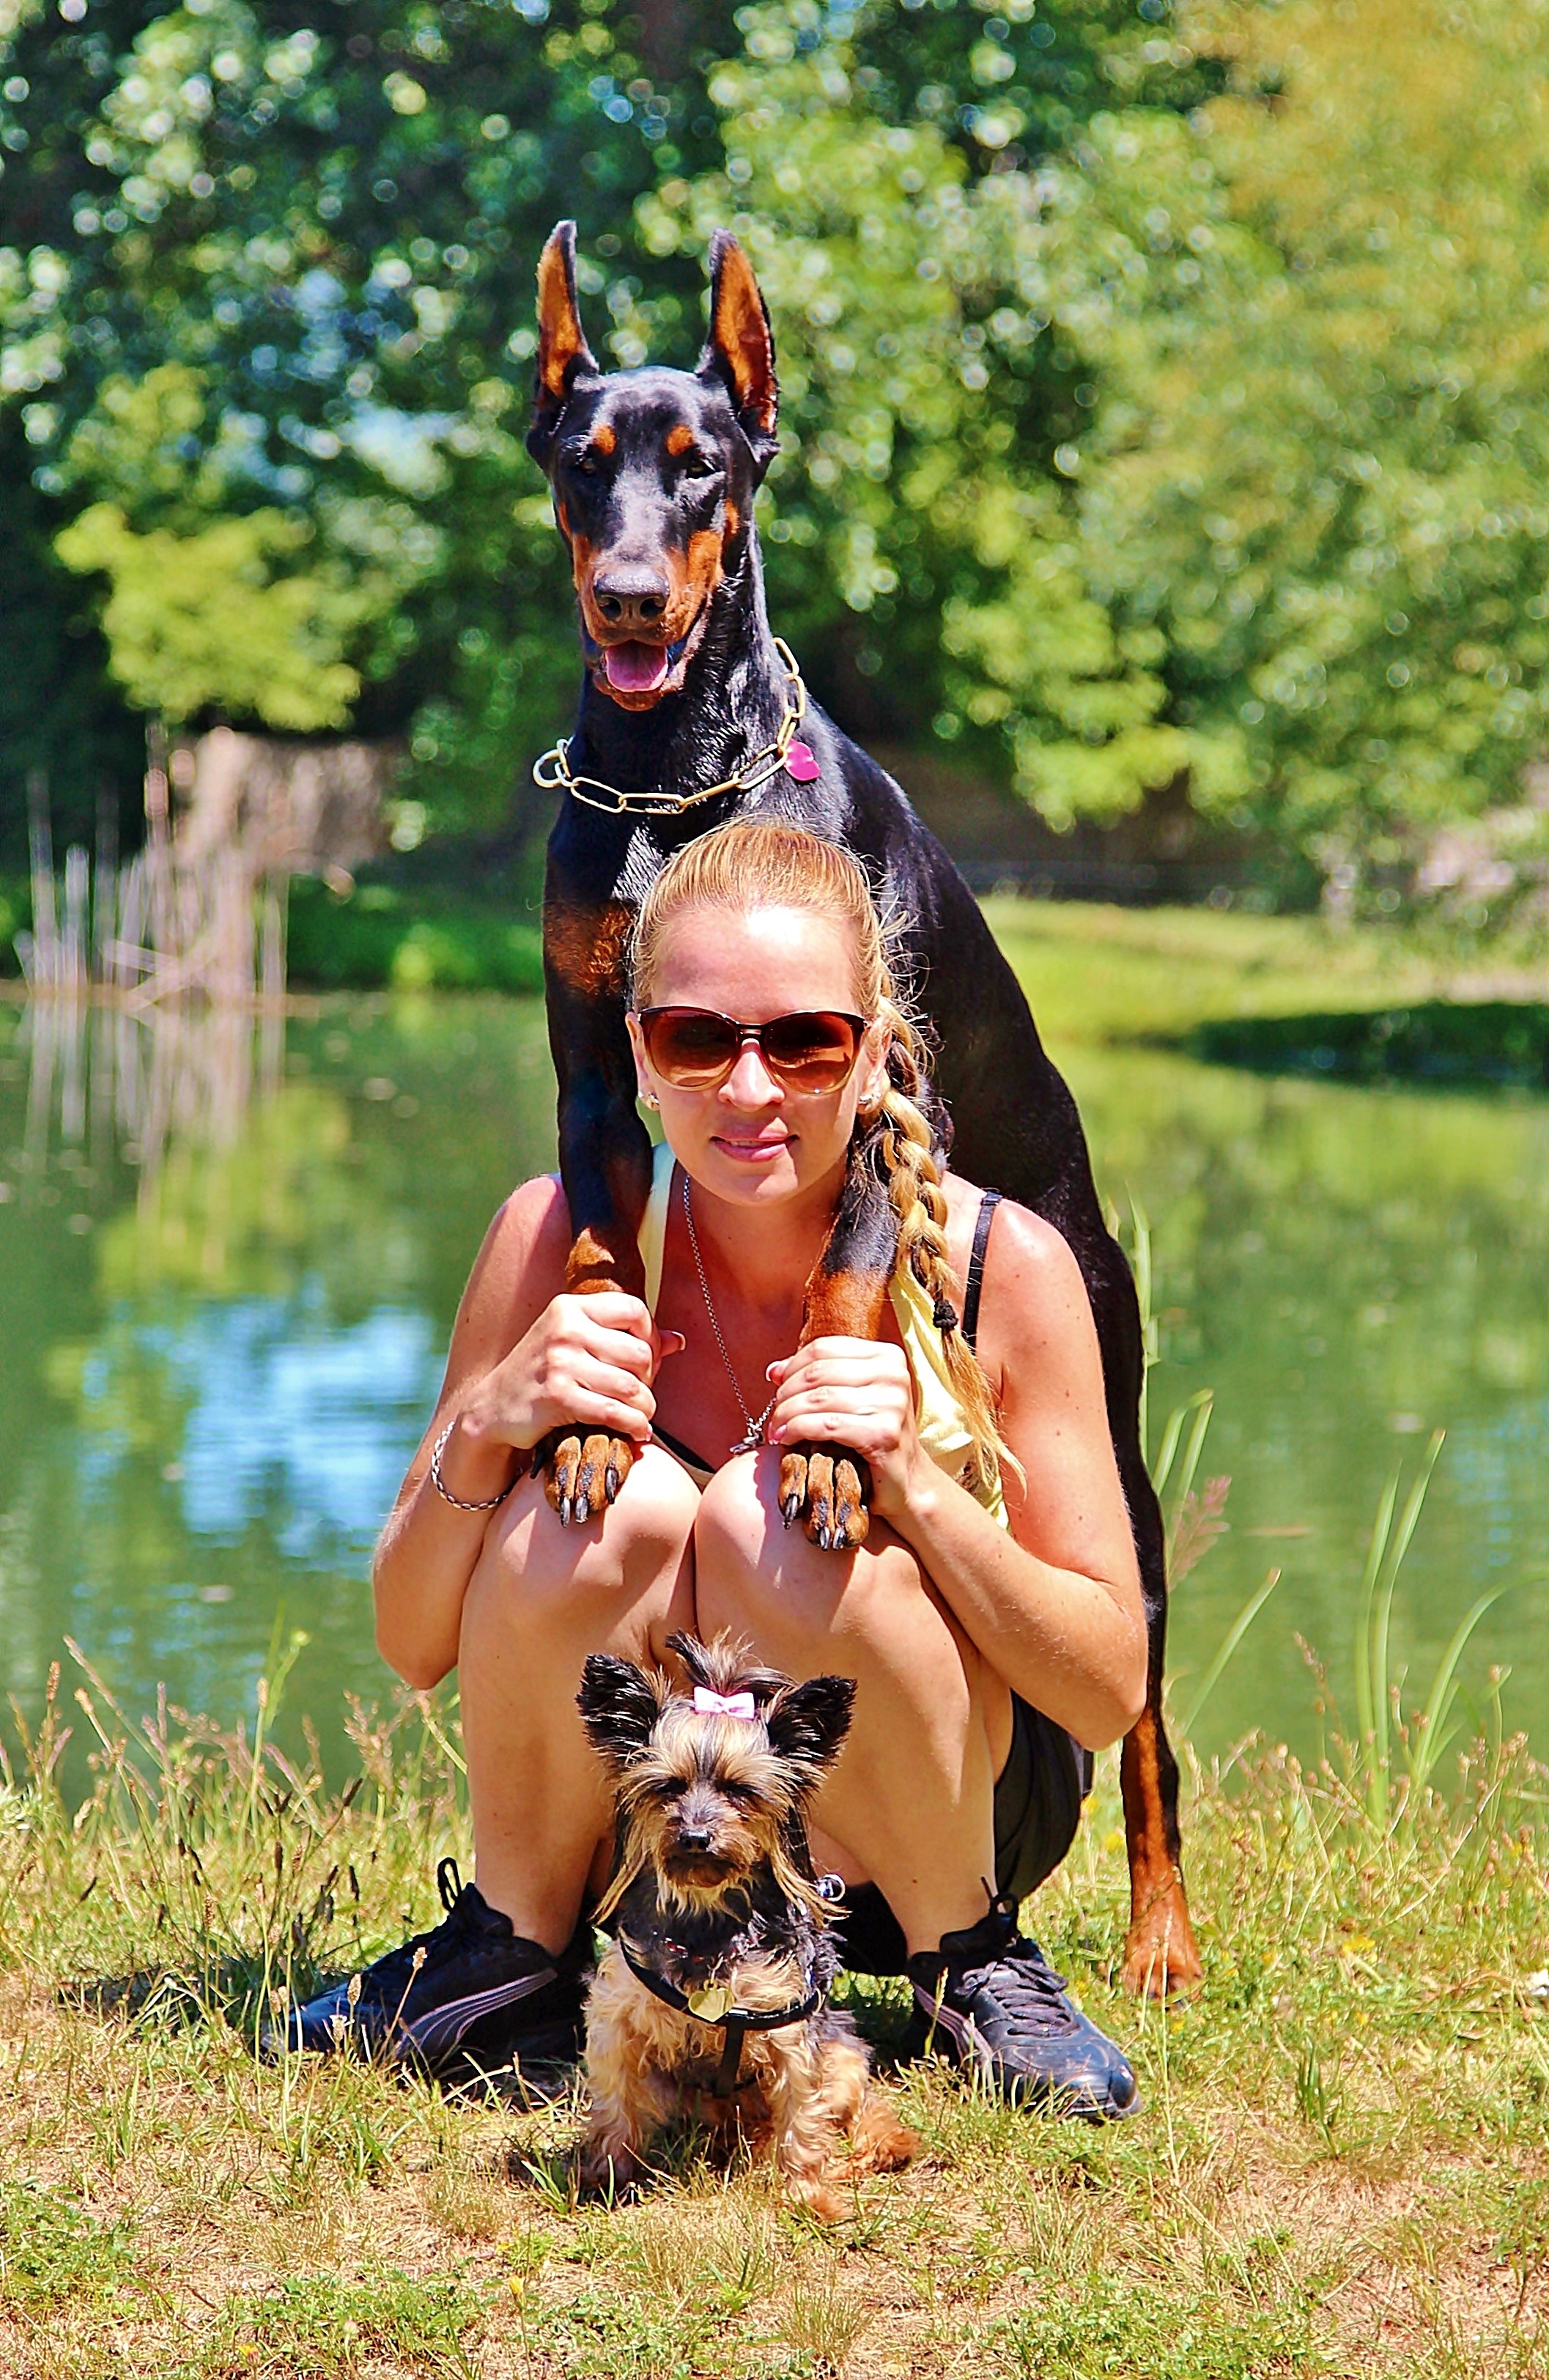
nature, people, woman, dog, love, mammal, friend, excursion, pets, dogs, sports, yorkshire terrier, doberman pinscher, dog like mammal, animal sports